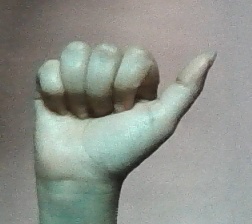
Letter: dhad